Newsfront

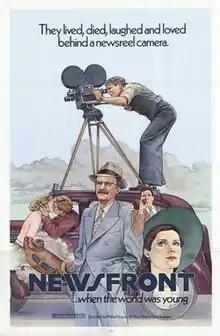
Original US film poster

Newsfront is a 1978 Australian drama film directed by Phillip Noyce, and starring Bill Hunter, Wendy Hughes, Chris Haywood and Bryan Brown. The screenplay is written by David Elfick, Bob Ellis, Philippe Mora, and Noyce. The original music score is composed by William Motzing. Shot on location in Sydney, Australia, the film is shot in black and white, and colour, incorporating actual newsreel footage.